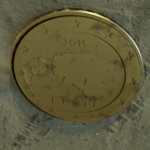
Coin value: 10cents
Country: et
Edition: standard